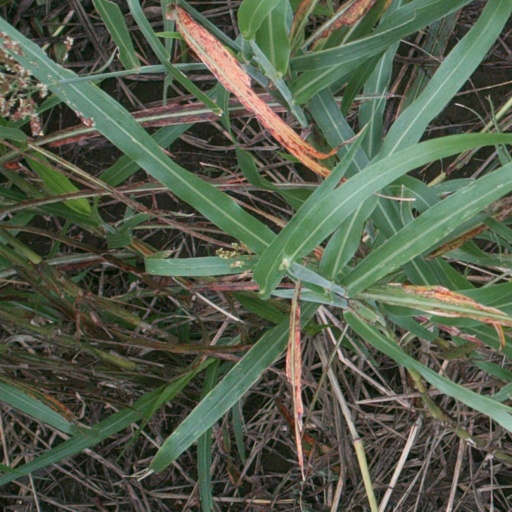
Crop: sorghum